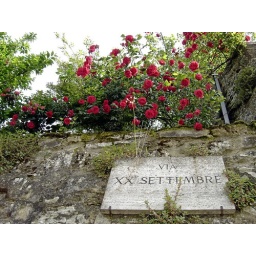
Roses growing over an old carved street sign on a wall in Montalcino